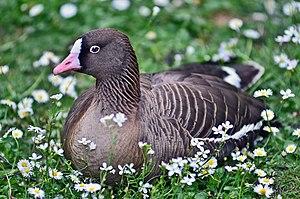
L'Oie naine est une espèce d'oiseau appartenant à la famille des Anatidae et à la sous-famille des Anserinae.